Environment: lab
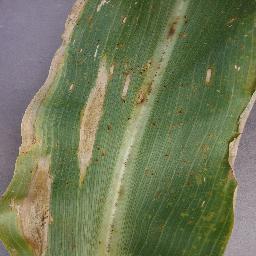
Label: northern_corn_leaf_blight